Manor Park railway station

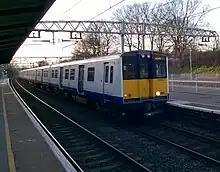
315823 at Manor Park station

Plans were drawn up in the 1930s to electrify the suburban lines from Liverpool Street to Shenfield at 1,500VDC and work was started on implementing this. However, the outbreak of the Second World War brought the project to a temporary halt and it was not until 1949 that the scheme was completed.